Edwin Ginn

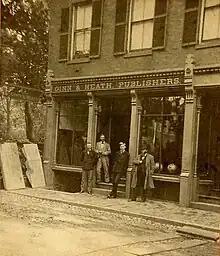
Ginn and Heath Publishing in Maine

Ginn was born in Orland, Maine, on February 14, 1838, into a Universalist farming family who were descendants of early settlers of Maryland, Virginia, and Salem, Massachusetts. He attended Westbrook Seminary, a Universalist preparatory school. Forgoing the ministry, he enrolled instead at Tufts University in 1858. He graduated from Tufts with a Bachelor of Arts degree in 1862, receiving his Masters of Arts at the same time.